Isaac Haxton

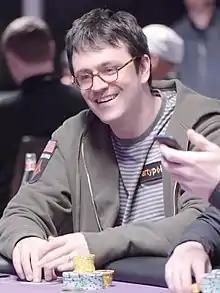
Isaac Haxton in 2018

Isaac Haxton (born September 6, 1985) is an American professional poker player, amateur chess player, and a youth chess champion.